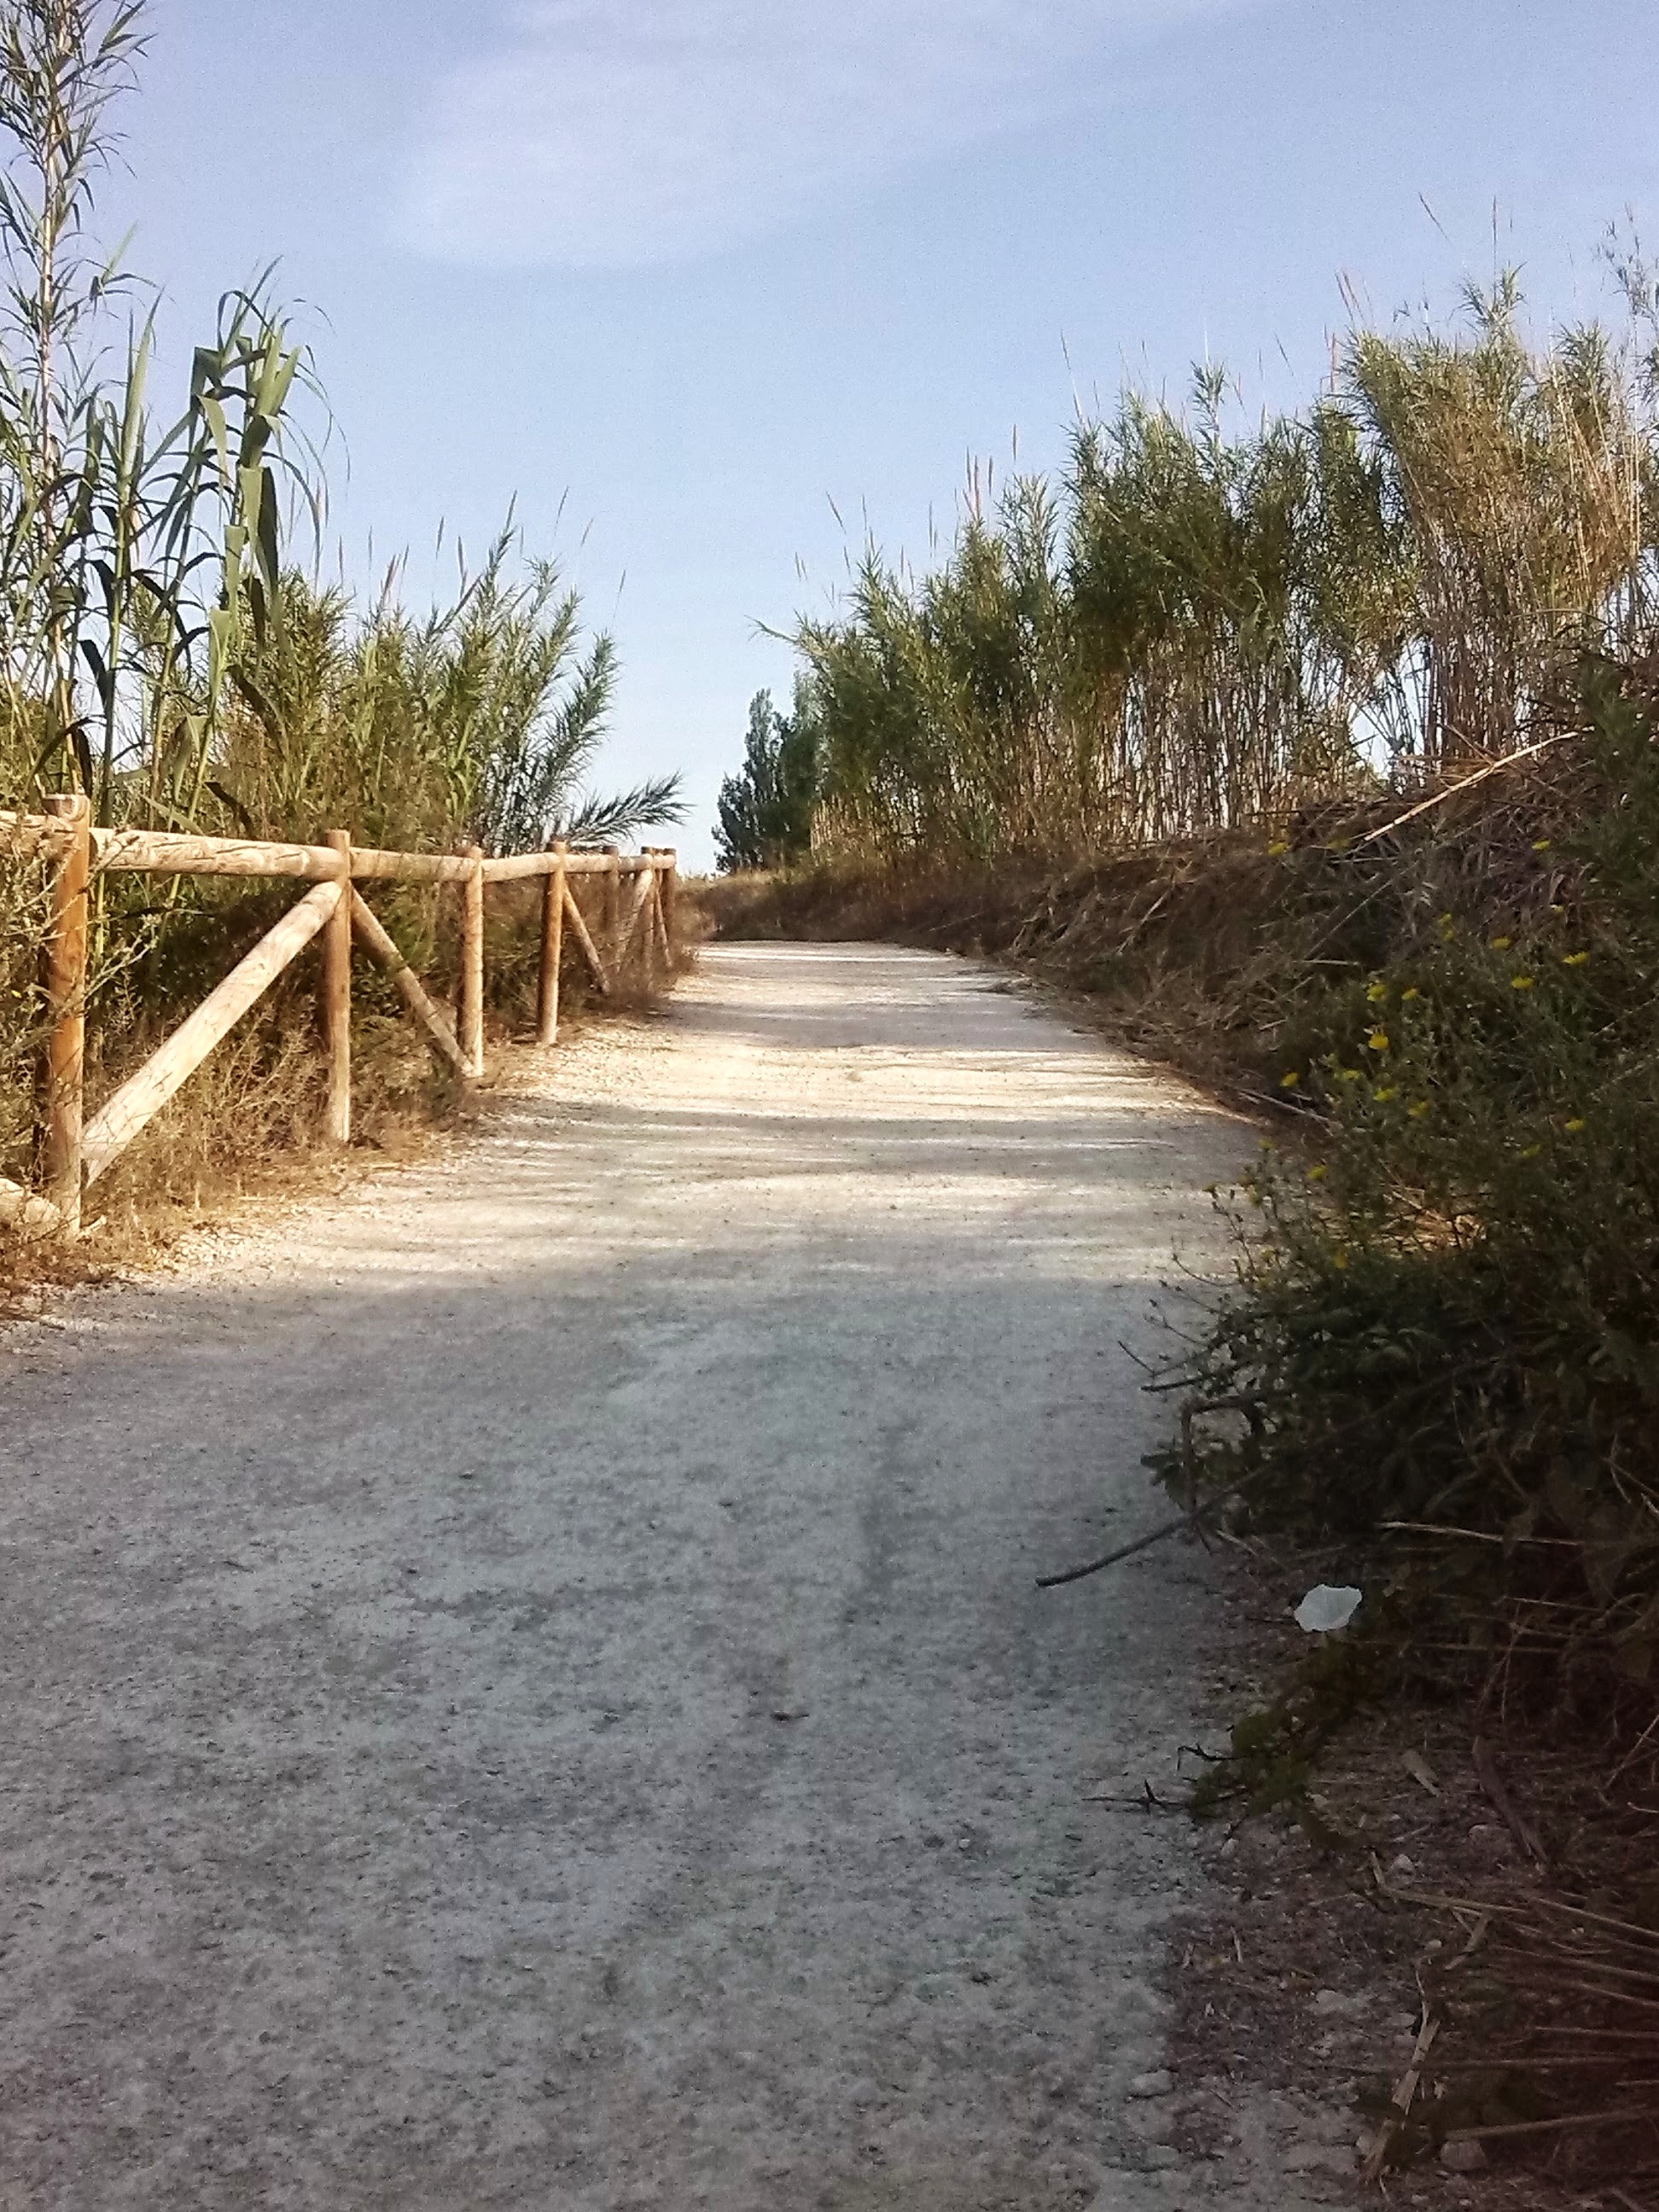
beach, sea, coast, tree, path, bridge, shore, home, urban, river, walkway, construction, park, soil, cross, waterway, start, afternoon, rural area, entrepreneurship